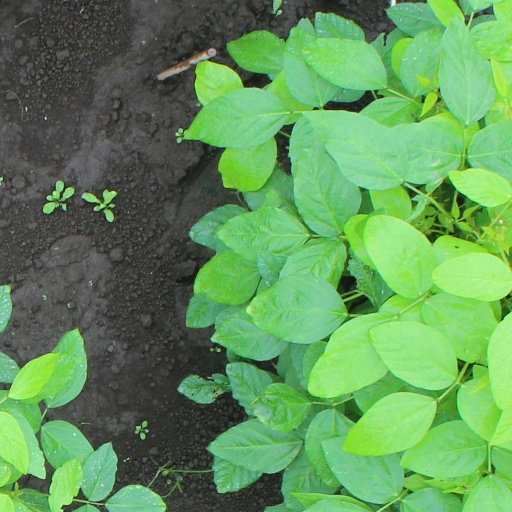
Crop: soybean